Freddie King

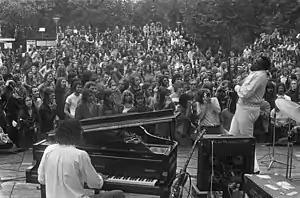
King in Amsterdam, 1973

King's contract with Federal expired in 1966, by which time he had moved back to Dallas from Chicago, and his first overseas tour followed in 1967. His availability was noticed by the producer and saxophonist King Curtis, who had recorded a cover of "Hide Away", with Cornell Dupree on guitar, in 1962. Curtis signed King to Atlantic in 1968, which resulted in two LPs, "Freddie King Is a Blues Master" (1969) and "My Feeling for the Blues" (1970), produced by Curtis for the Atlantic subsidiary Cotillion Records.